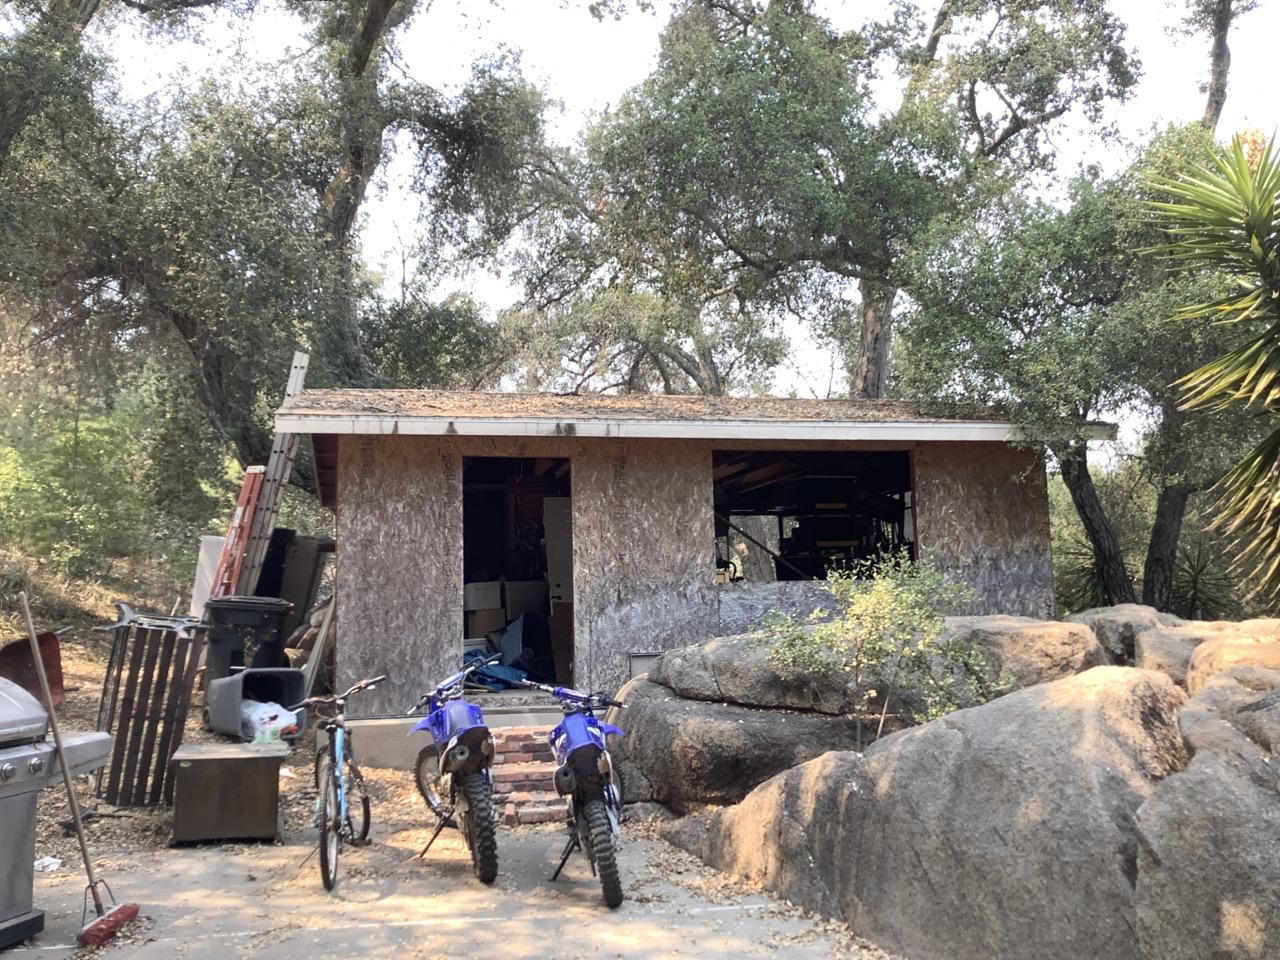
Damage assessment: no_damage